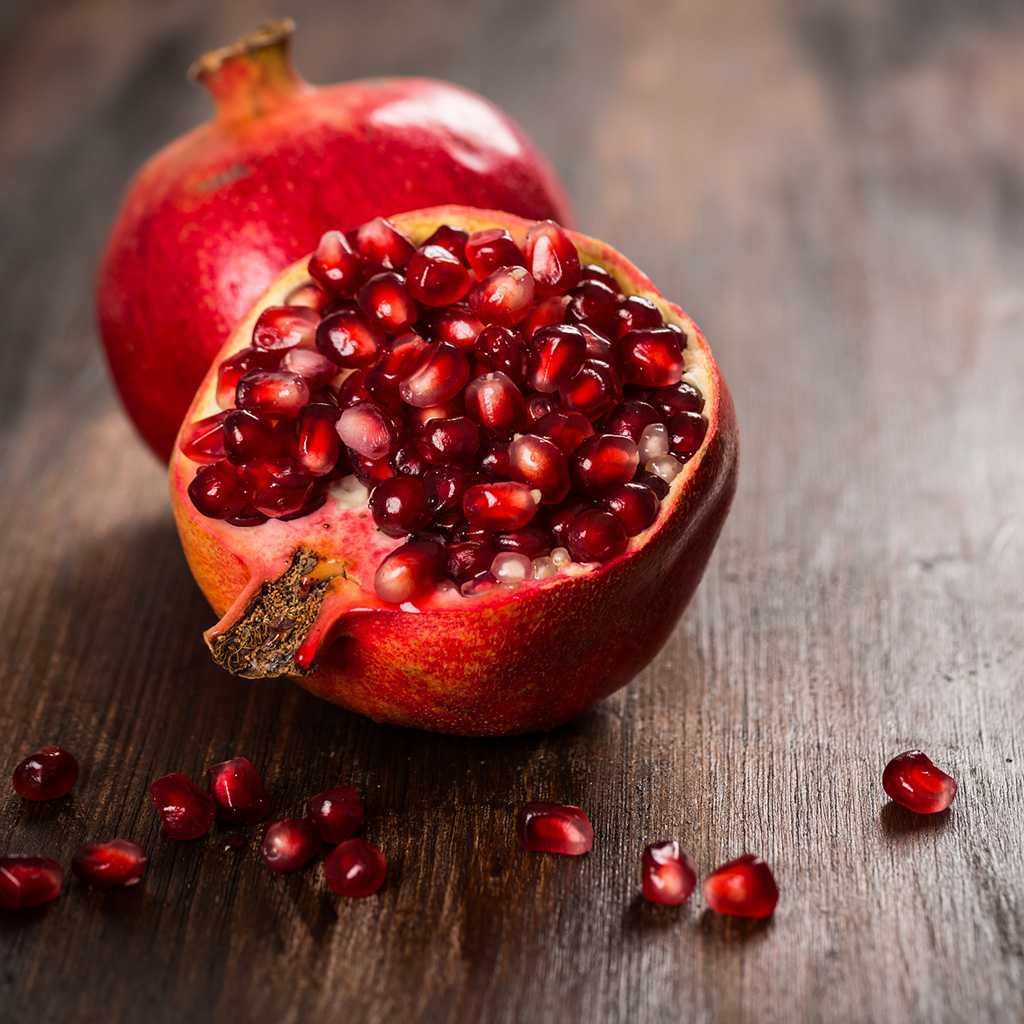
Label: Pomegranate